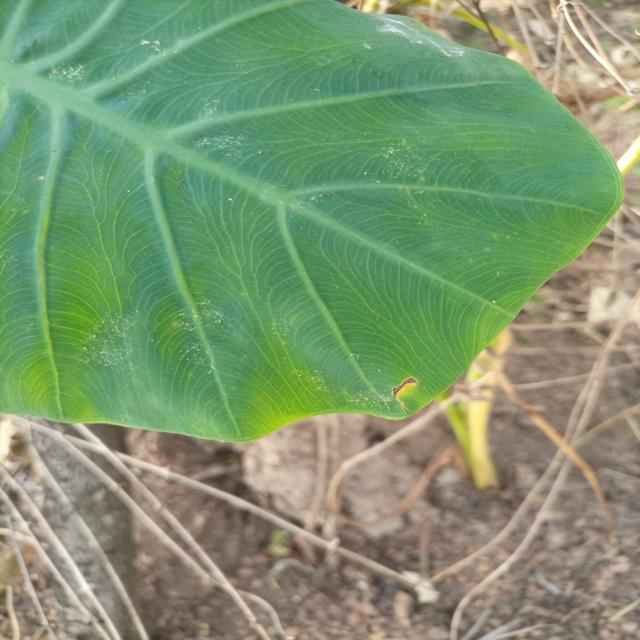
Label: Healthy